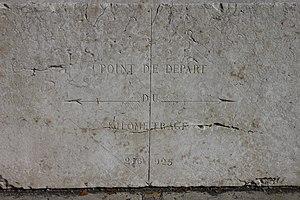
Point Kilomètre 0 à Grenoble
Le pont Marius-Gontard est, historiquement, le deuxième site de franchissement de l'Isère à Grenoble. Il relie la rue Marius-Gontard à l'intersection des quais de France et Perrière, rive droite. La construction du premier pont de pierre, décidée par Lesdiguières, débuta en 1621 et ne fut finalement achevée qu'en 1671 par son petit-fils, François de Bonne de Créqui, d'où le nom de pont Créqui qu'on lui donnait aussi au XVIIᵉ siècle.